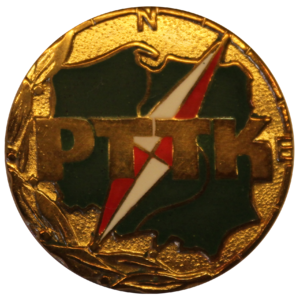
PTTK
Æresmedalje fra PTTK
PTTK er en polsk forening, der arbejder for at fremme turismen i landet.